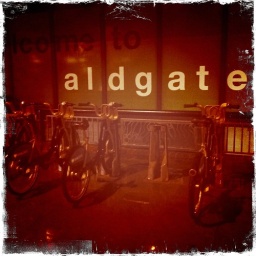
Boris bikes by the bright green sign.